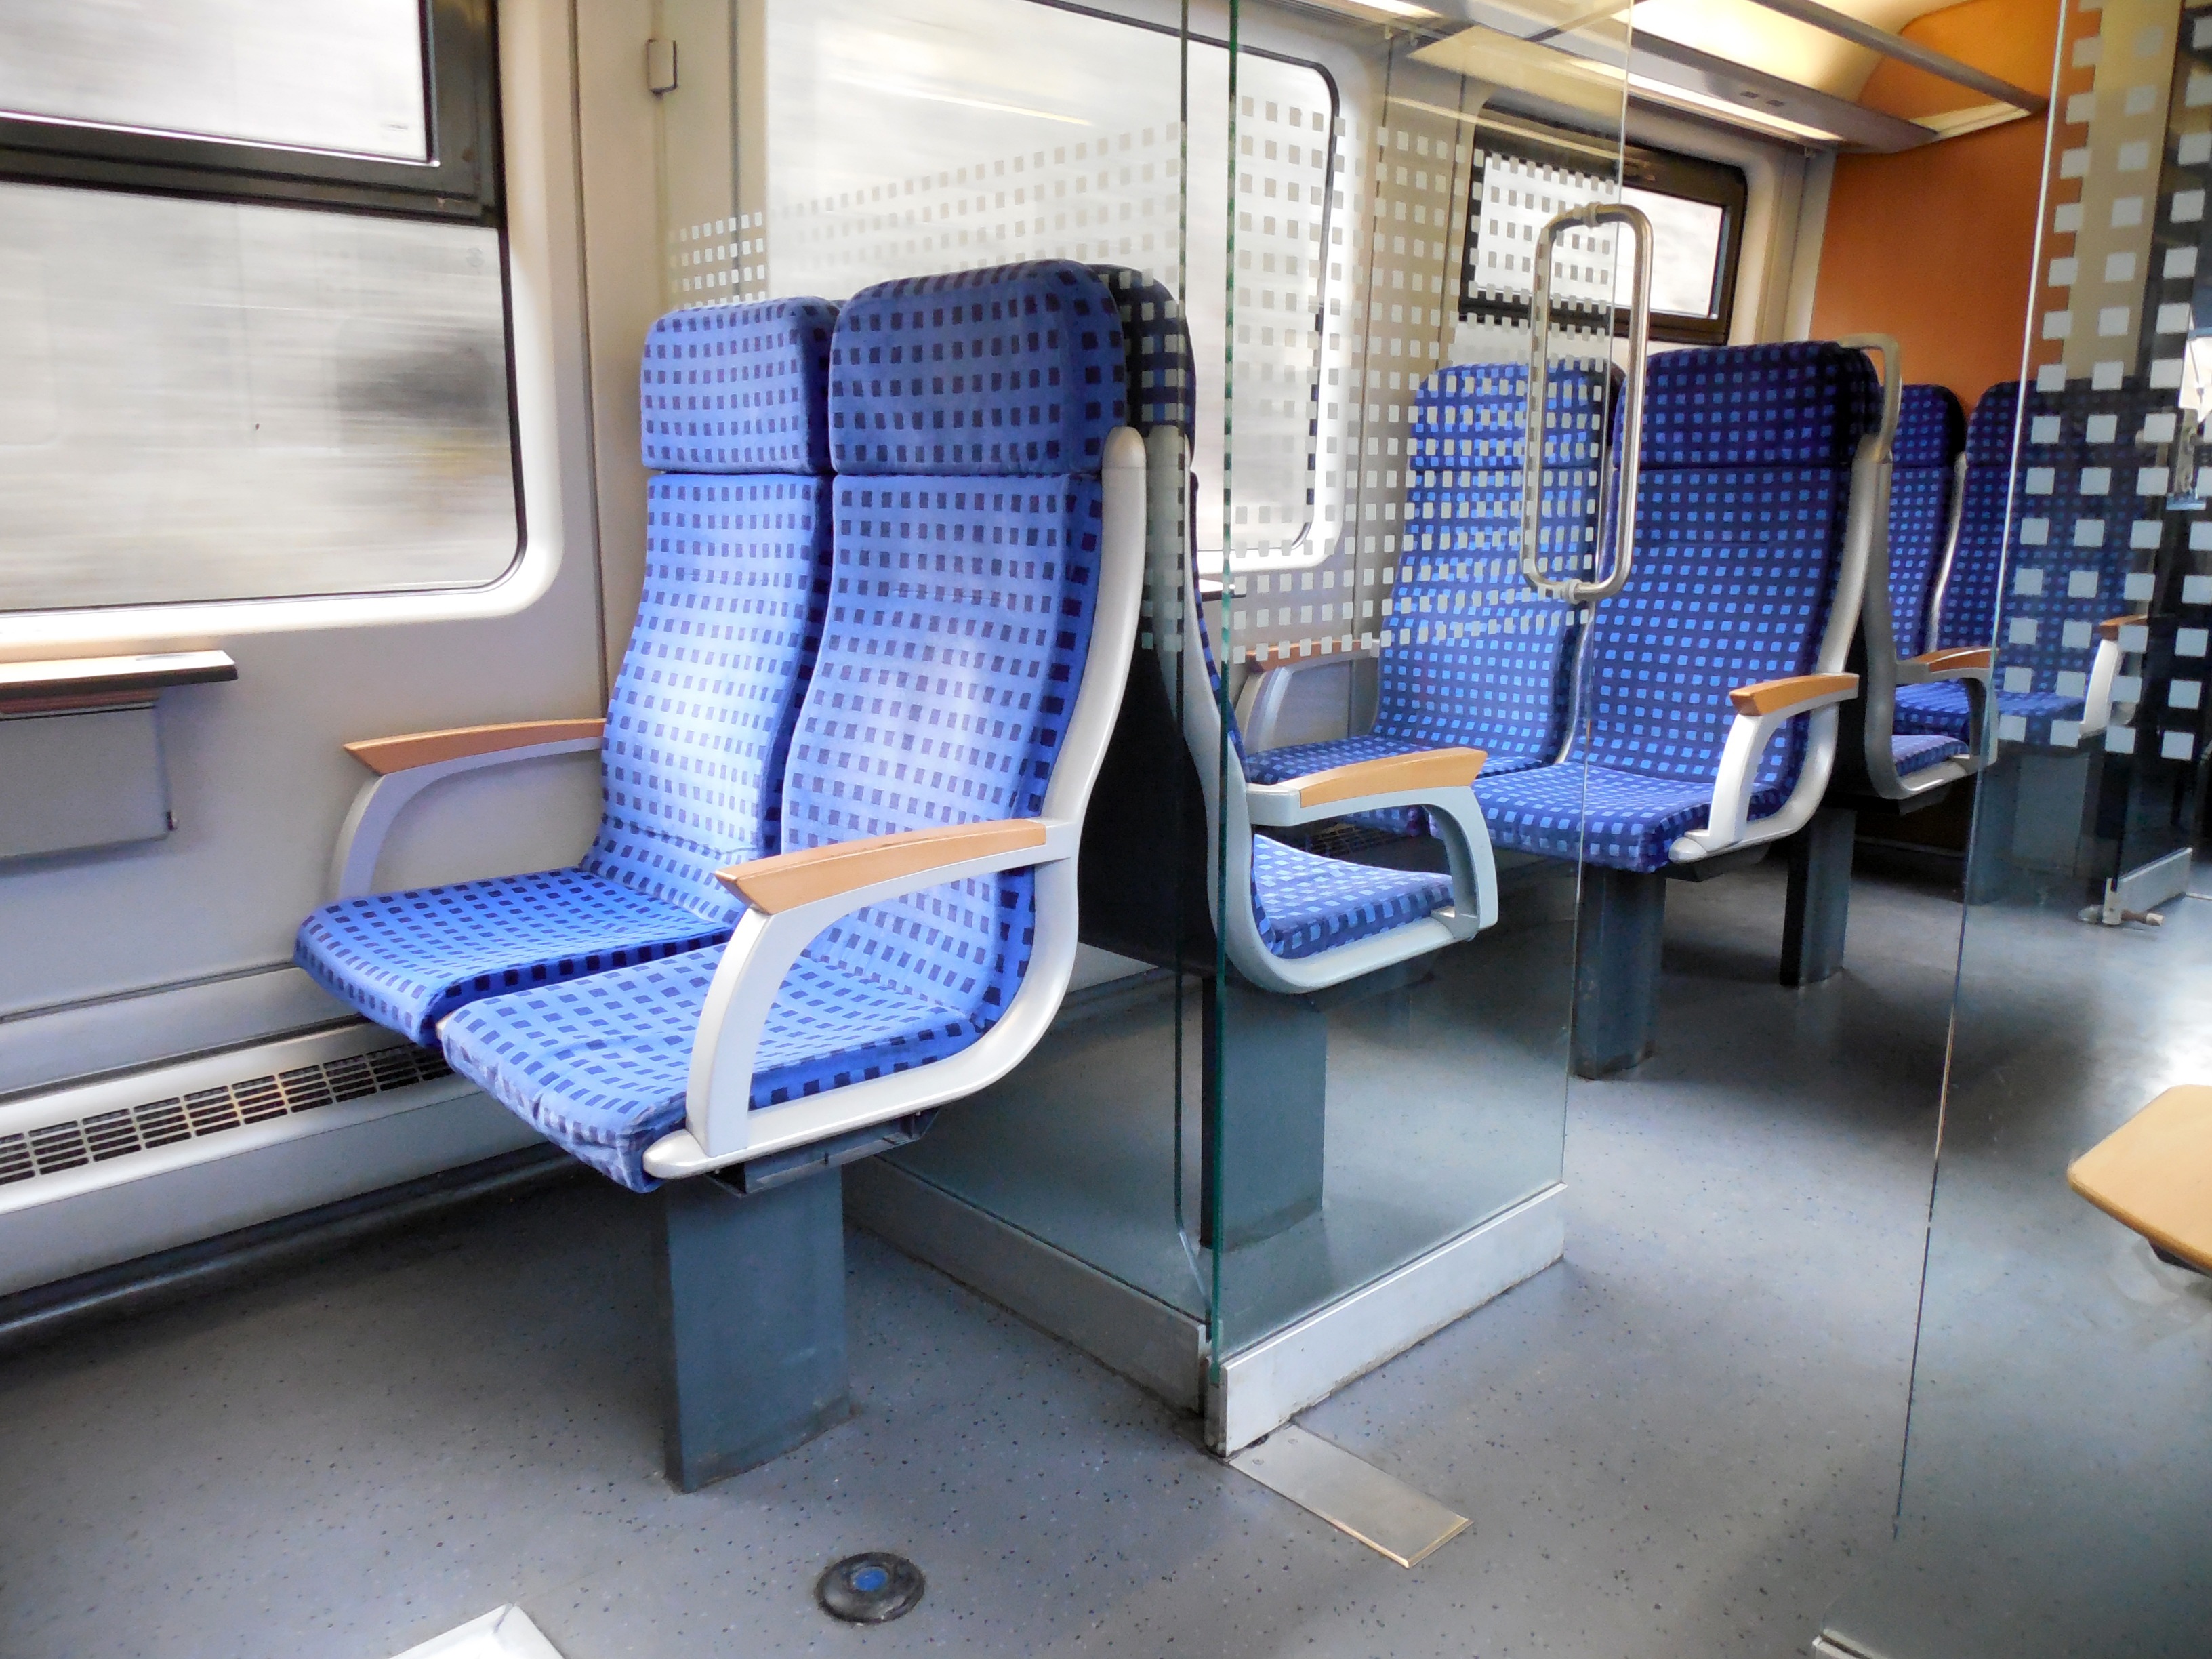
mobile, railway, seat, train, travel, vehicle, exit, furniture, room, interior design, design, locomotion